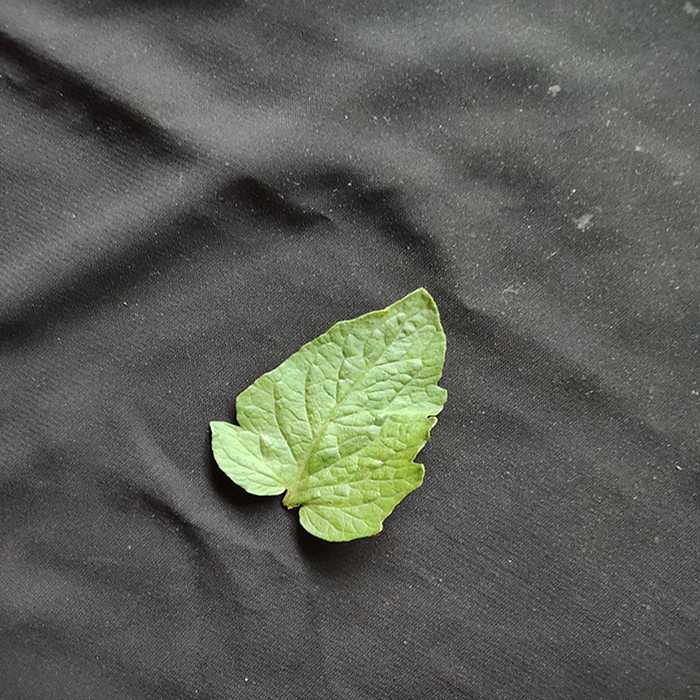
Plant: Tomato
Label: Tomato Fresh leaf